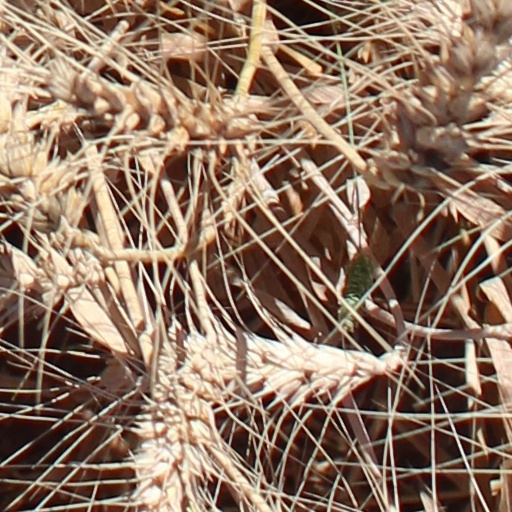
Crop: wheat